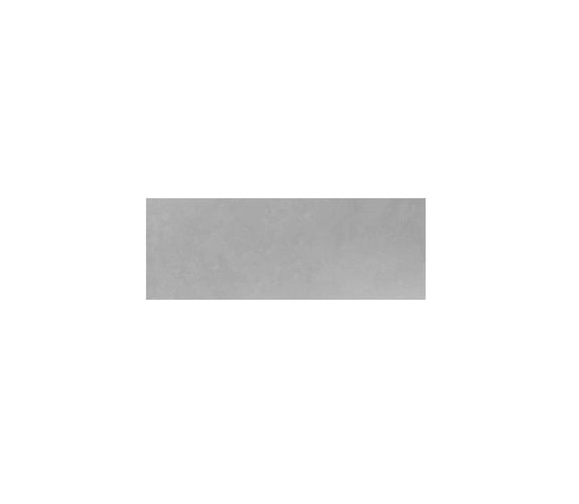
Billard Pokal FG4101 - 17 cm / Silber Mehrfarbig
Brand: Medaillen.de
Category: Sporting Goods > Indoor Games > Billiards > Billiard Cues & Bridges > Billiard Bridges